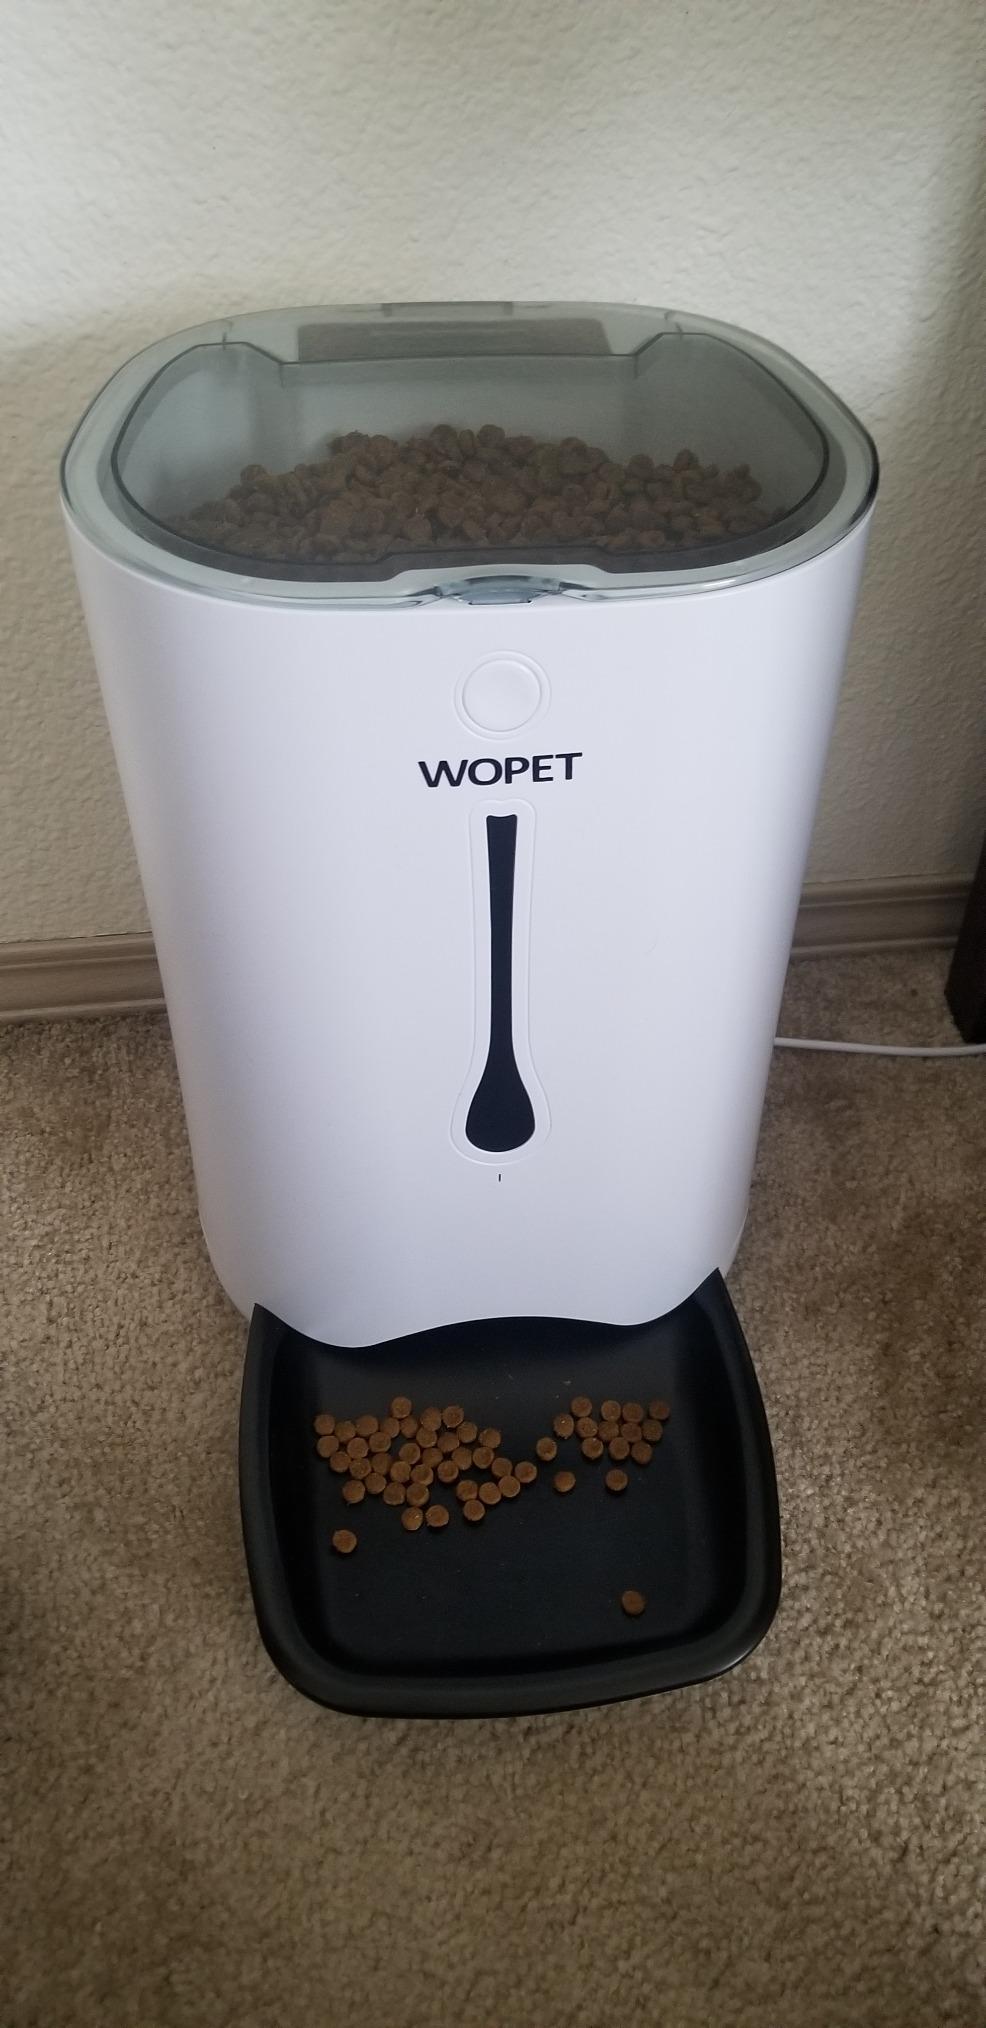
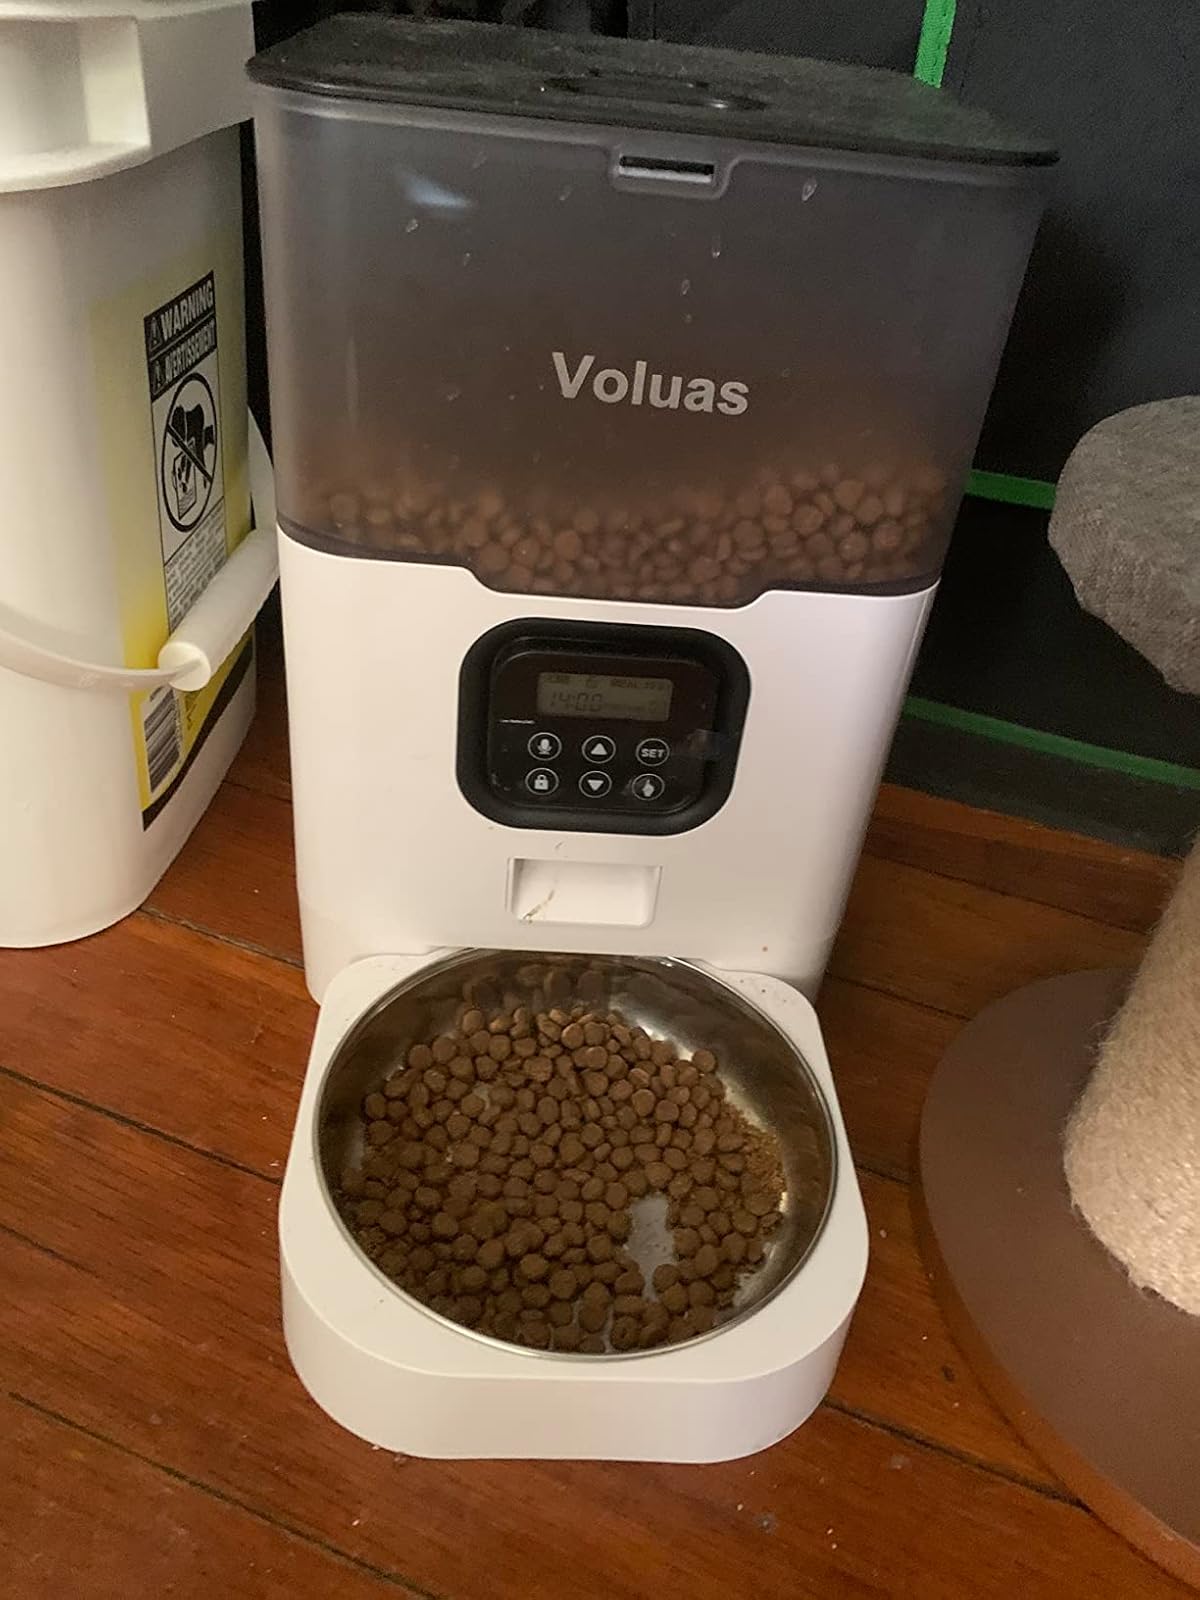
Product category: items_feeder
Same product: no